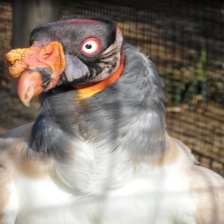
Species: KING VULTURE
Scientific name: SARCORAMPHUS PAPA
ImageNet parent category: vulture